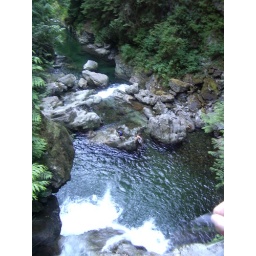
The guys in the water had just cliff jumped from where we were standing